Billy Zero

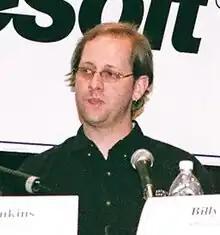

William Gallagher, better known by his on-air name Billy Zero, is an American radio personality. Born in Fort Meade, Maryland in 1971, he is best known for his work at Baltimore and Washington radio stations.